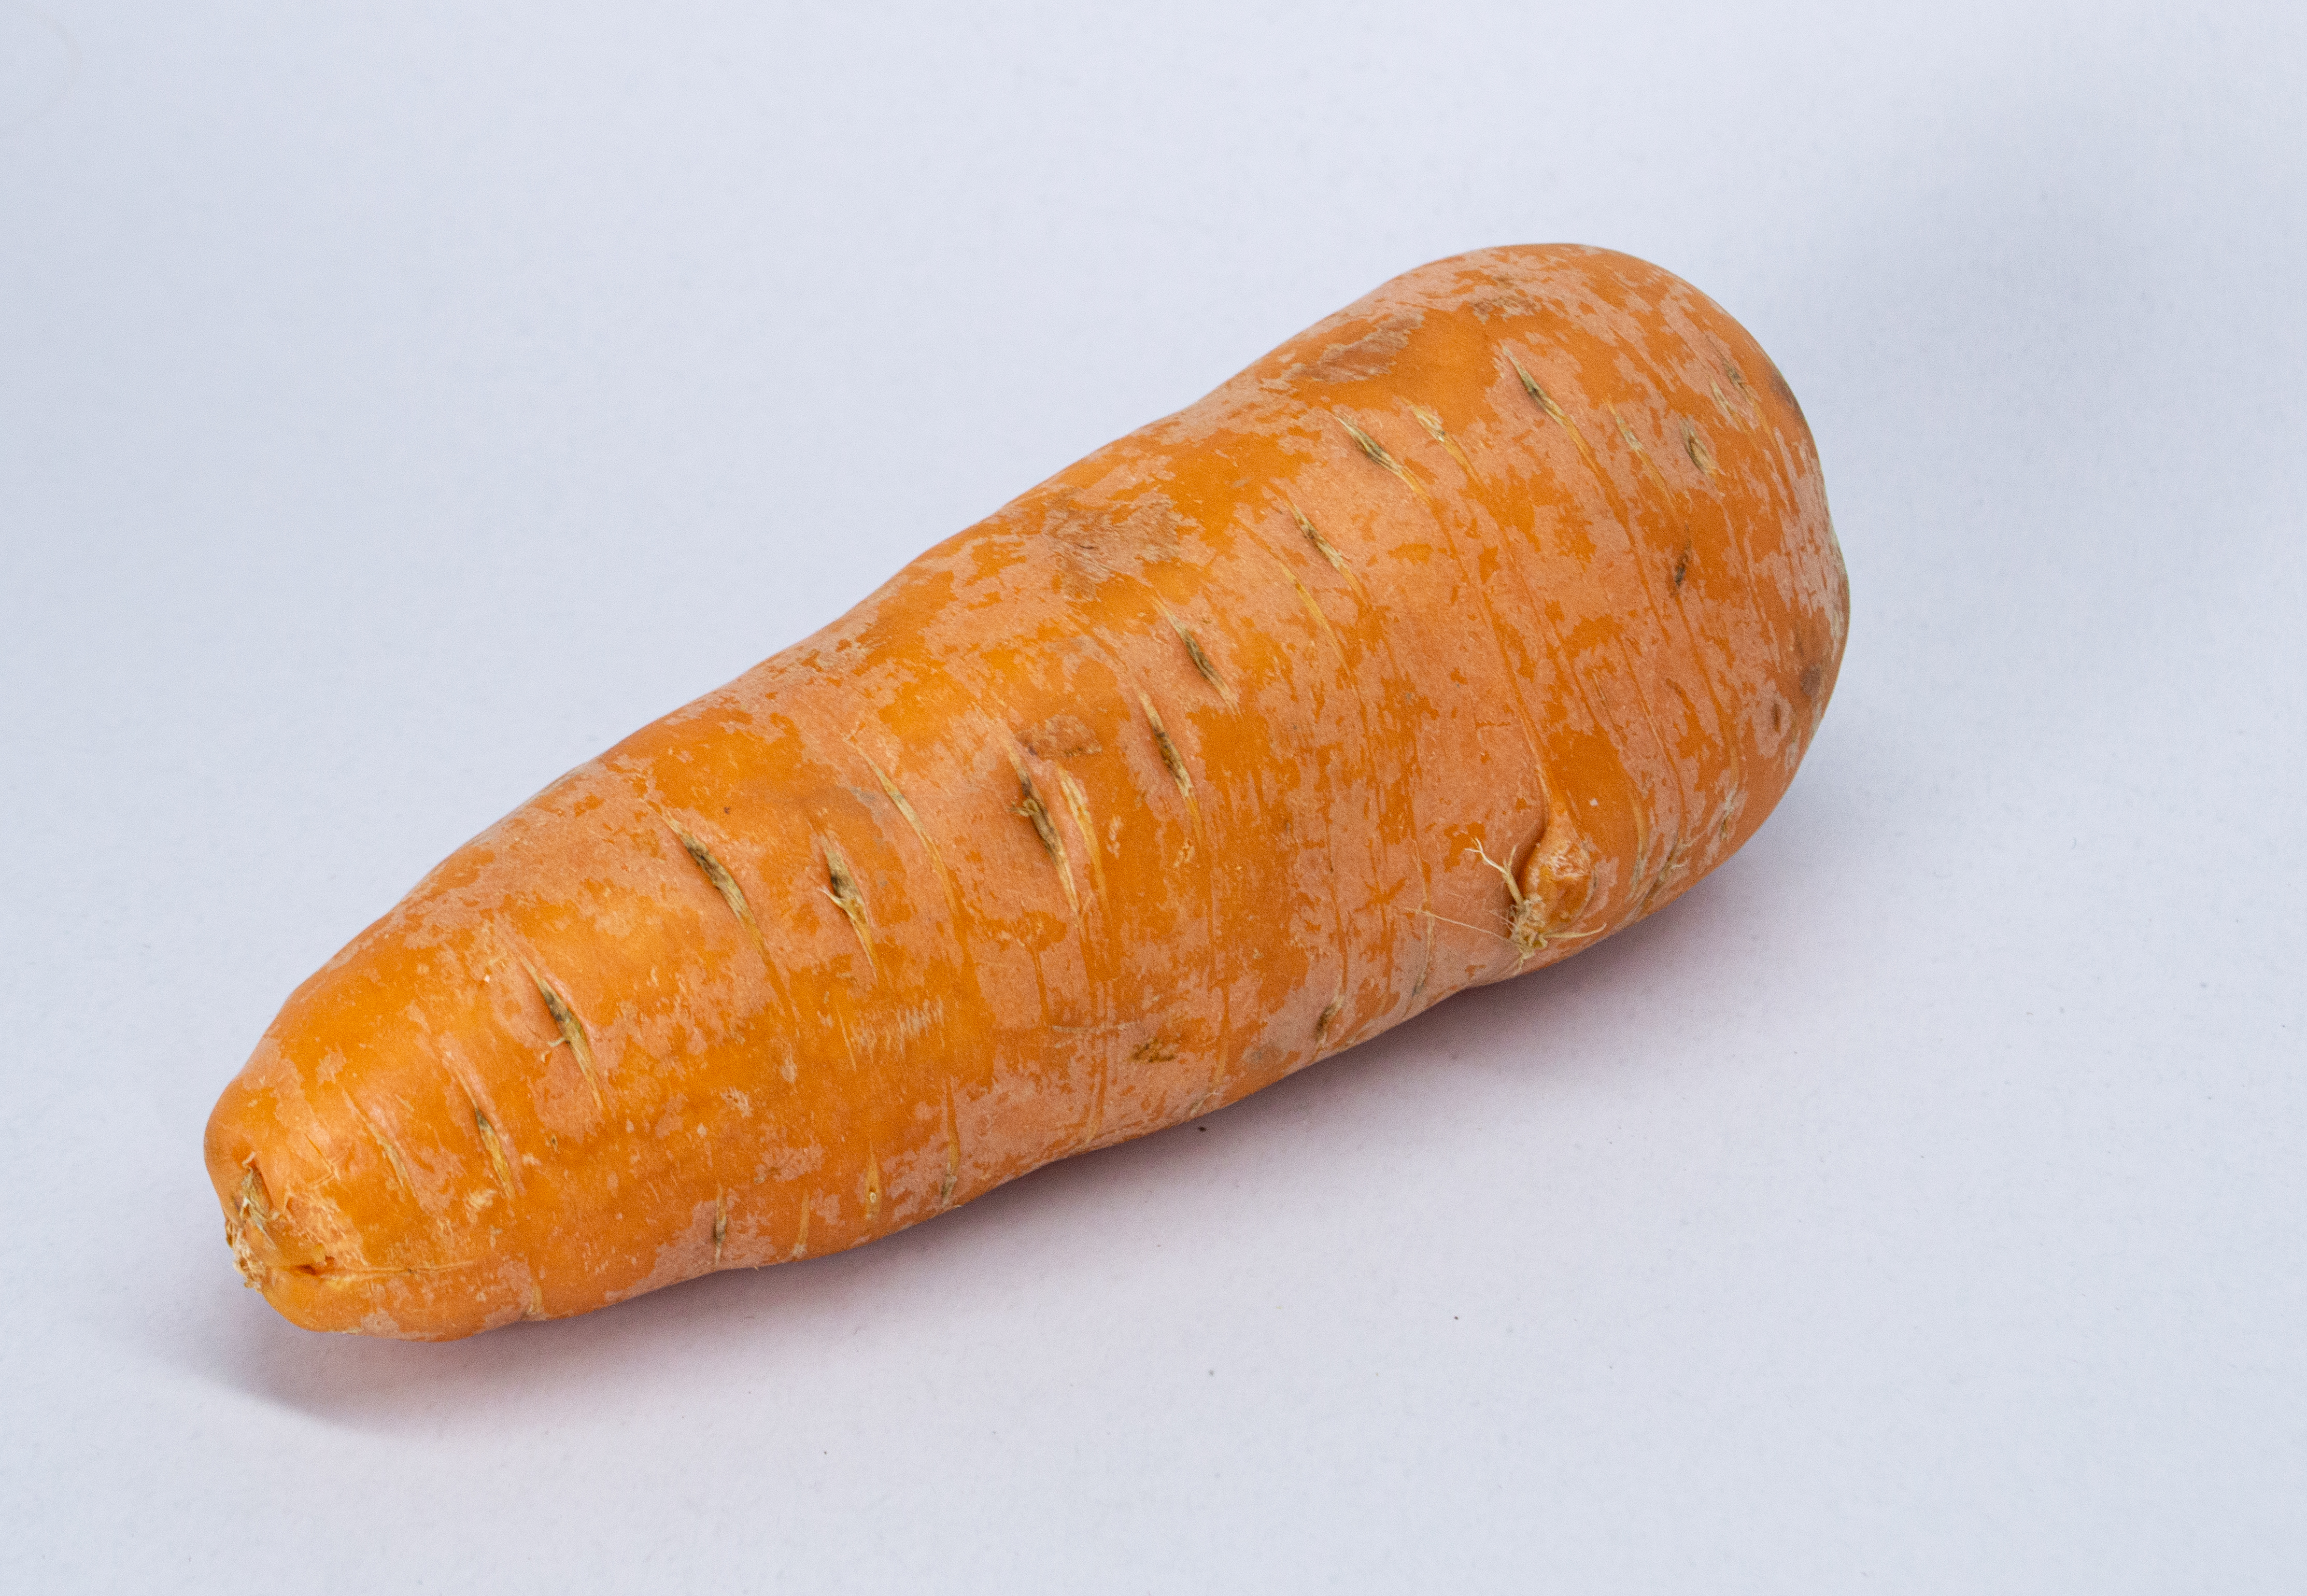
carrot, vegetable, fresh, isolated, food, agriculture, antioxidant, clipping, closeup, cookery, crop, crunchy, diet, eat, edible, farming, fruit, full, group, harvest, root, plant, leaf, salad, organic, small, ingredient, studio shot, purity, photography, healthy eating, body care, choice, background, wooden, vegetarian, healthy, green, orange, farm, freshness, harvesting, farmer, homegrown produce, agricultural field, growth, cultivated, holding, hand, gardening, cut out, white color, raw food, no people, simplicity, color image, green color, copy space, freshly, view, beautiful, copy, space, path, spiritual, love, romantic, god, road, root vegetables, produce, tuber, Arracacia xanthorrhiza, baby carrot, wild carrot, natural foods, Umbellifers